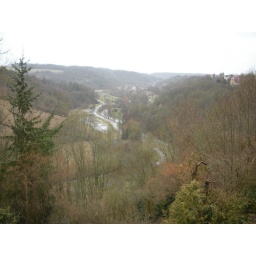
View from the city wall - looking over the Tauber river